Dagoretti North Constituency

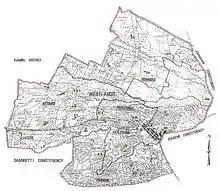
Westlands Constituency 1969-2012 (Kenya)

Dagoretti North Constituency is one of 17 electoral constituency of Nairobi County created by the Independent Electoral and Boundaries Commission before the 2013 general election. The constituency has an area of . Most of the area that forms Dagoretti North constituency was part of Westlands Constituency. A smaller portion of it was hived off from Dagoretti Constituency.